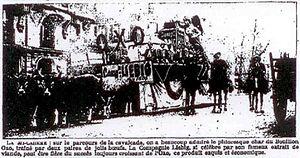
Char du Bouillon Oxo - Mi-Carême 1912
Les chars réclame ou voitures-réclame étaient des chars publicitaires qui défilaient jadis sur la voie publique pour vanter les mérites d'un produit ou d'un établissement.
La Mi-Carême à Paris, longtemps appelée également Fête des Blanchisseuses, est de facto au moins depuis le XVIIIᵉ siècle la fête des femmes de Paris dans le cadre du très féminin Carnaval de Paris.